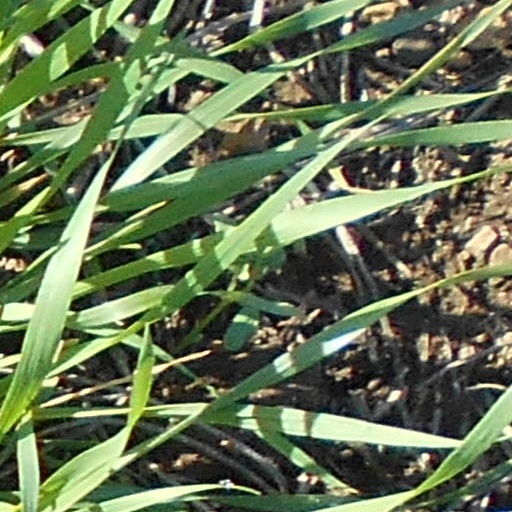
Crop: wheat